Parental investment

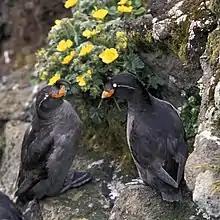
Pair of crested auklets ("Aethia cristatella")

In many species, males can produce a larger number of offspring over the course of their lives by minimizing parental investment in favor of investing time impregnating any reproductive-age female who is fertile. In contrast, a female can have a much smaller number of offspring during her reproductive life, partly due to higher obligate parental investment. Females will be more selective ("choosy") of mates than males will be, choosing males with good fitness (e.g., genes, high status, resources, etc.), so as to help offset any lack of direct parental investment from the male, and therefore increase reproductive success. Robert Trivers' theory of parental investment predicts that the sex making the largest investment in lactation, nurturing, and protecting offspring will be more discriminating in mating; and that the sex that invests less in offspring will compete via intrasexual selection for access to the higher-investing sex (see Bateman's principle).